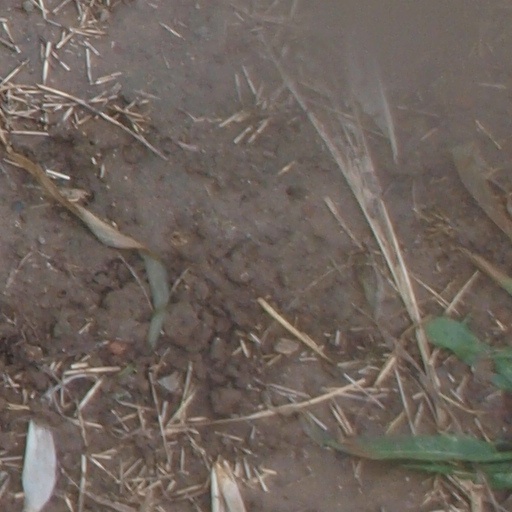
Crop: maize; corn